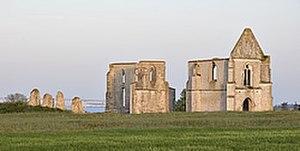
Les ruines de l'Abbaye Notre Dame de Ré dite des chatelliers - La Flotte - Île de Ré Photo issue de ma banque d'images personnelle